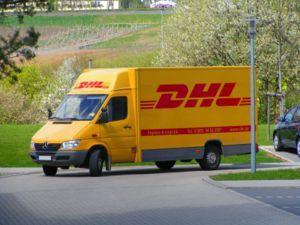
DHL International GmbH est une société de transport de colis et courriers créée aux Etats-Unis et possédée par la Deutsche Post. Le groupe Deutsche Post DHL est la plus grande entreprise de logistique mondiale et opère dans 220 pays et territoires. La société transporte 1.3 milliard de colis chaque année.